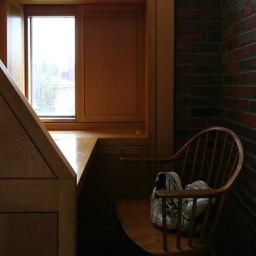
sports shoes in the library